Saint Anne's Shrine

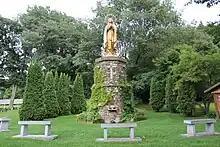
A statue and reflection area at Saint Anne's Shrine

Saint Anne's Shrine is a Roman Catholic shrine and retreat center in Isle La Motte, Vermont, on the shores of Lake Champlain. The shrine and retreat center is located several miles south of the Canada–US border, on Shrine Road, near U.S. Route 2.